Ushtima e maleve

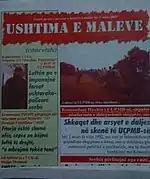
Ushtima e maleve, albanien magazine

After consultations, the group decided to form a magazine honoring the League of Prizren and the nation's major events. Its first leaflet was published on June 4, 1980 and the second edition was published on January 15, 1981. Its first editorial staff consisted of Nexhat Rrustemi, Nijazi Ramadani, Naim Kurteshi and Nevzad Isufi.